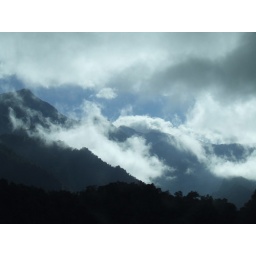
passing by the cloud forest